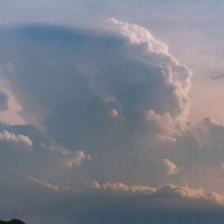
Cloud type: Cumulonimbus